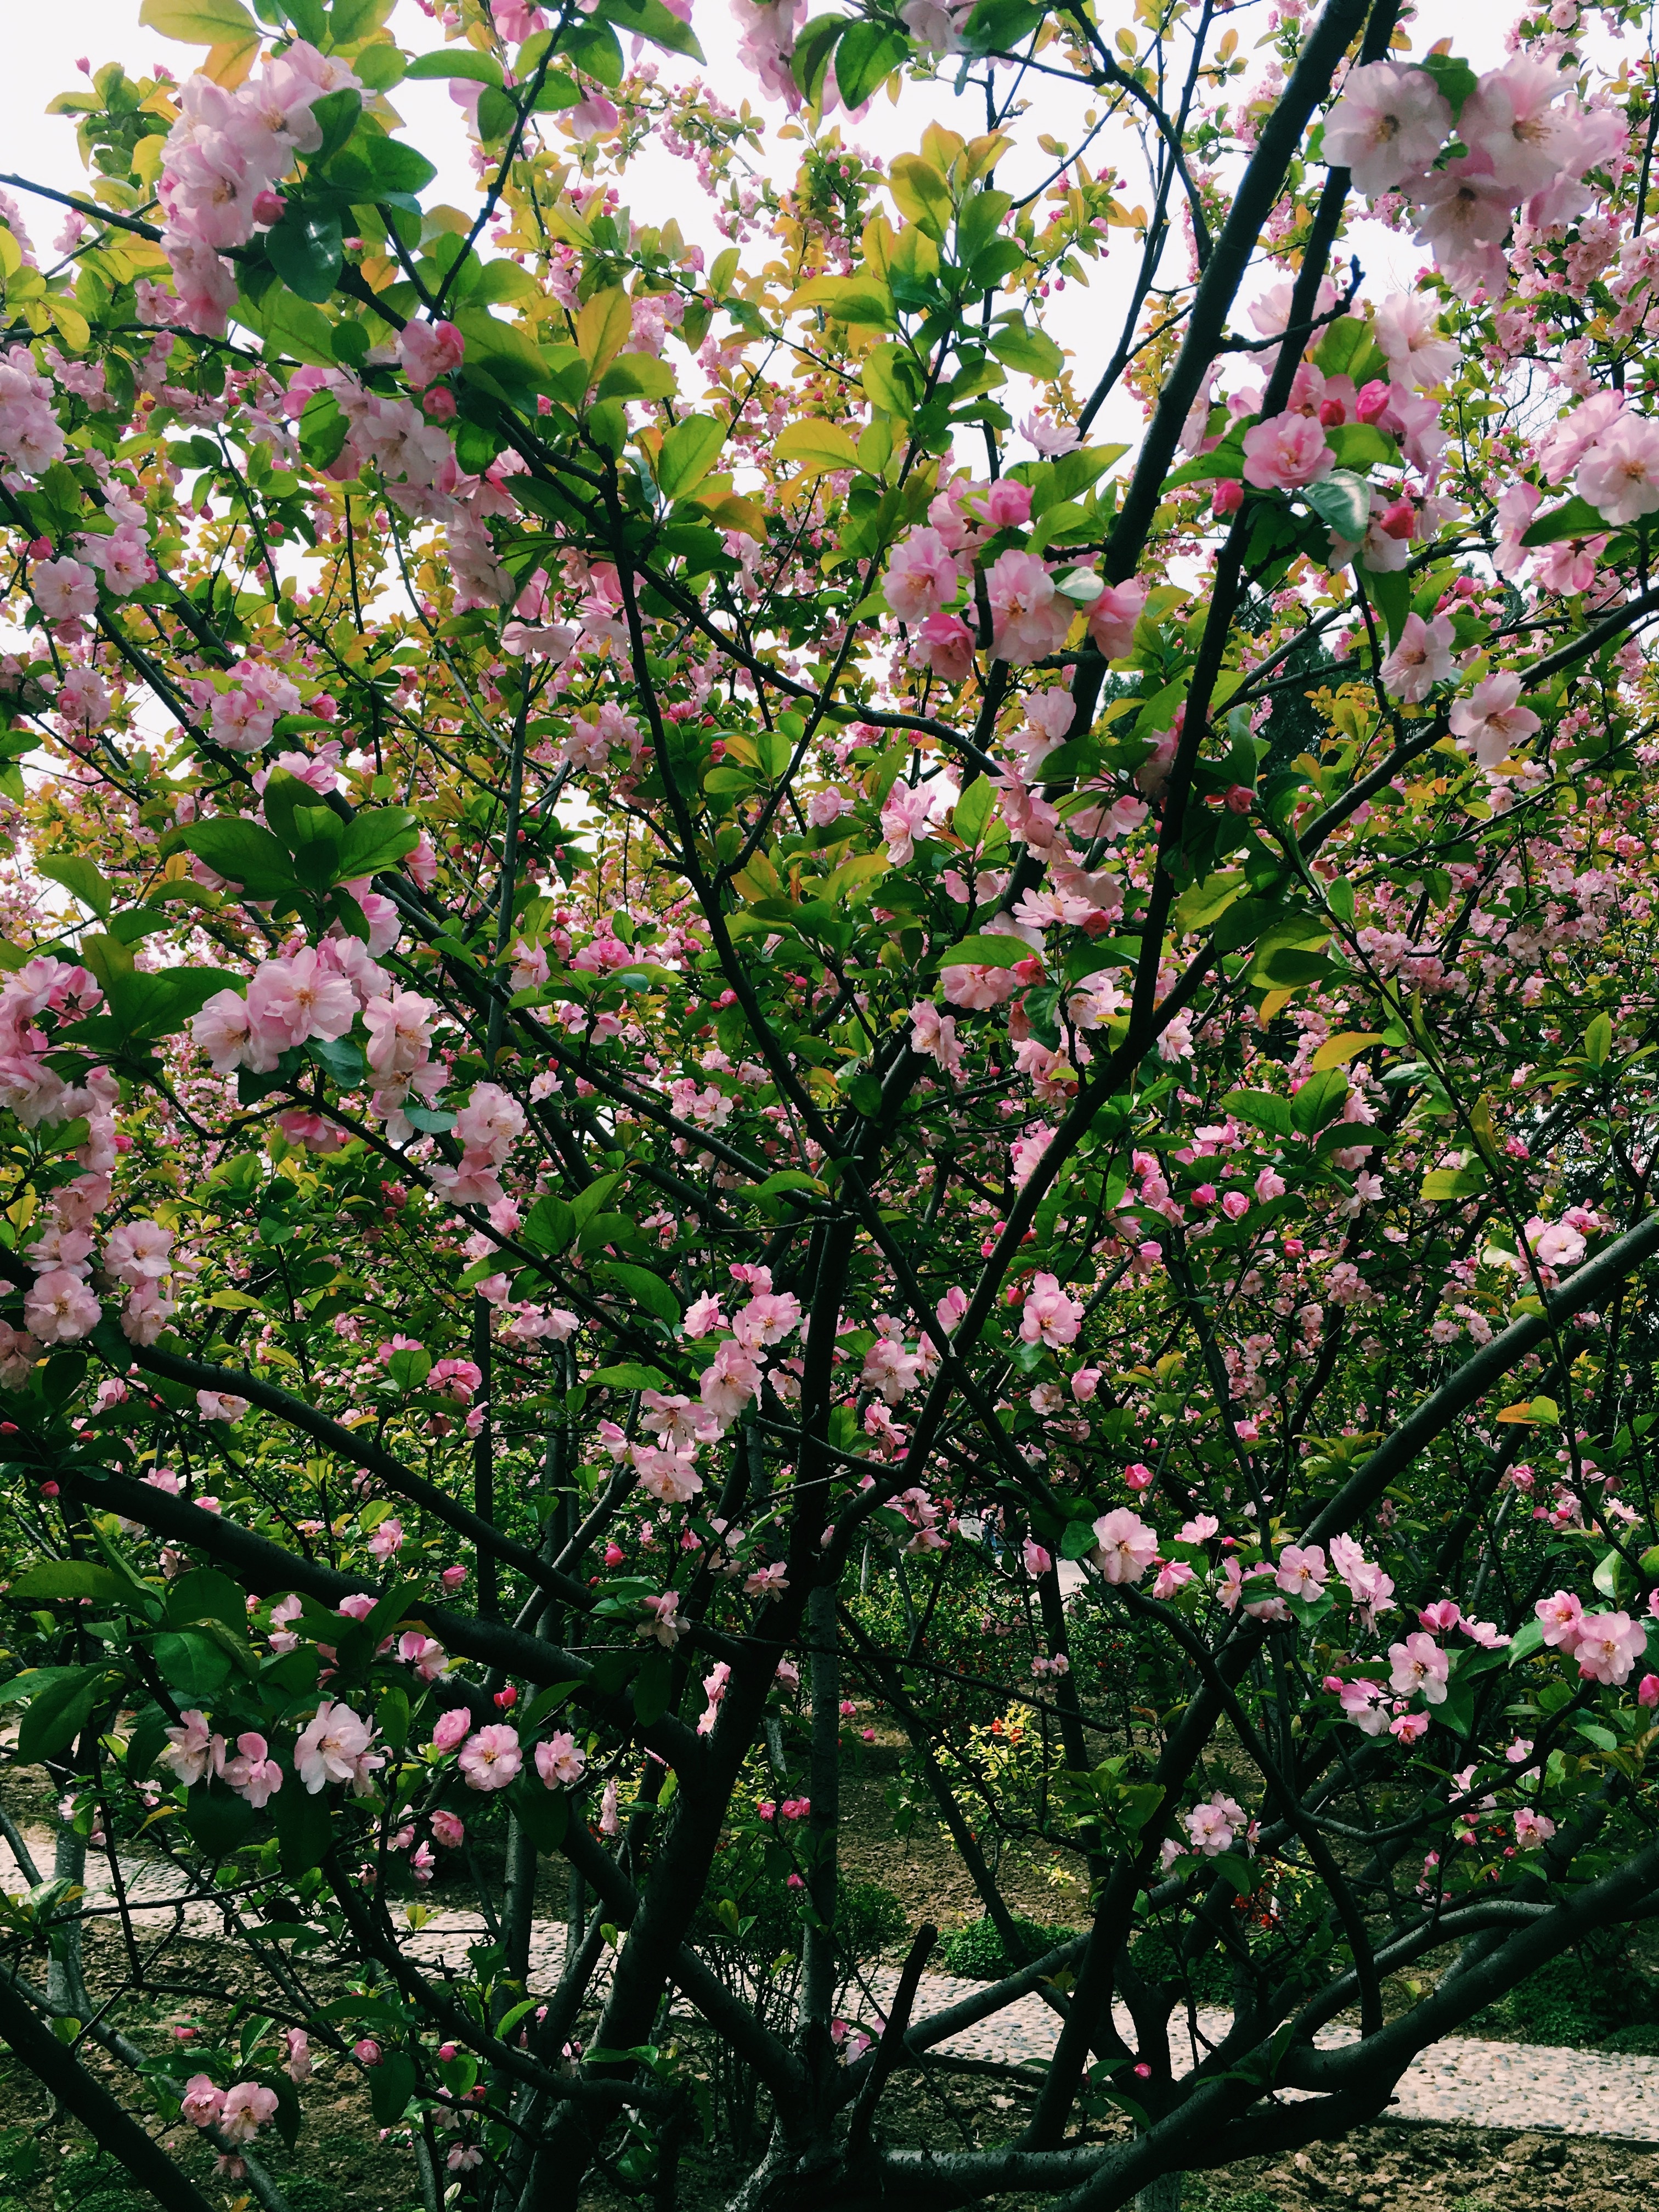
tree, branch, blossom, plant, flower, spring, botany, garden, flora, shrub, lilac, flowering plant, rose family, woody plant, land plant